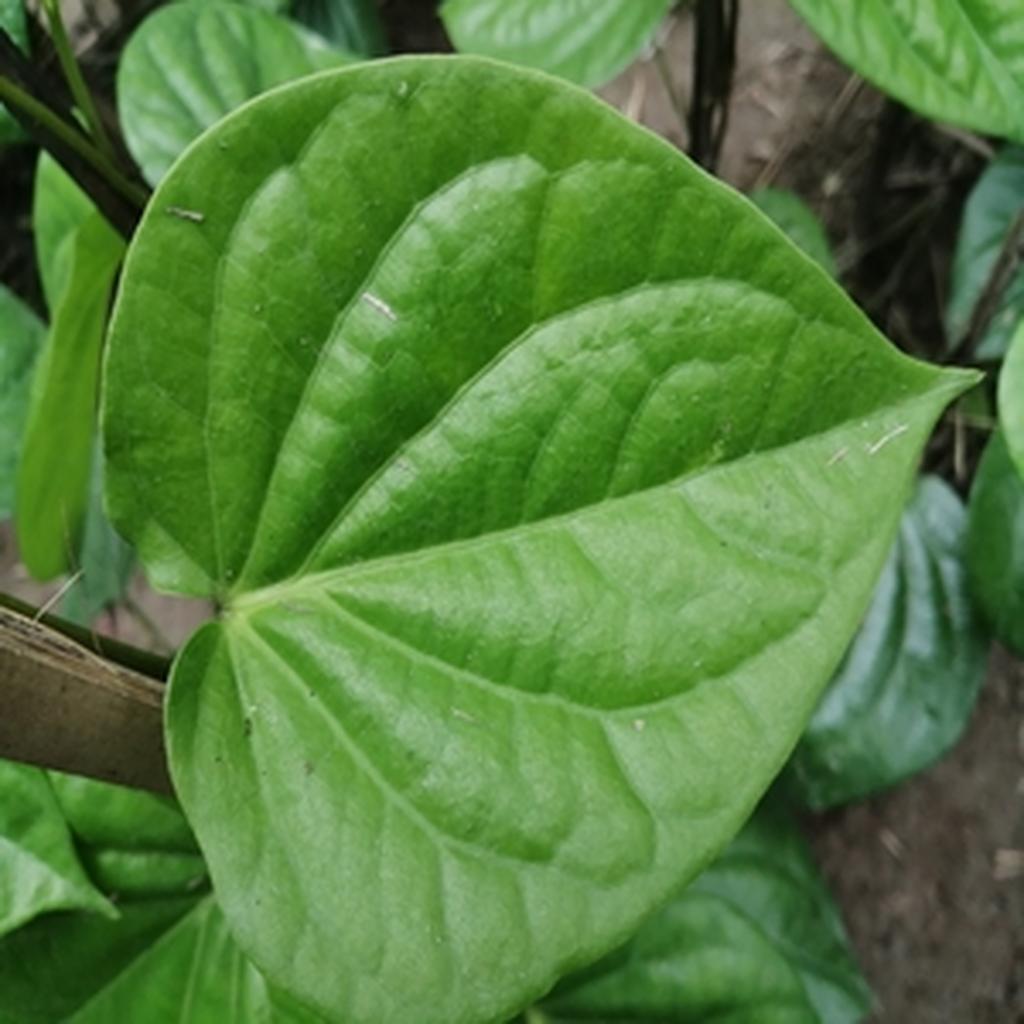
Label: Healthy_Leaf